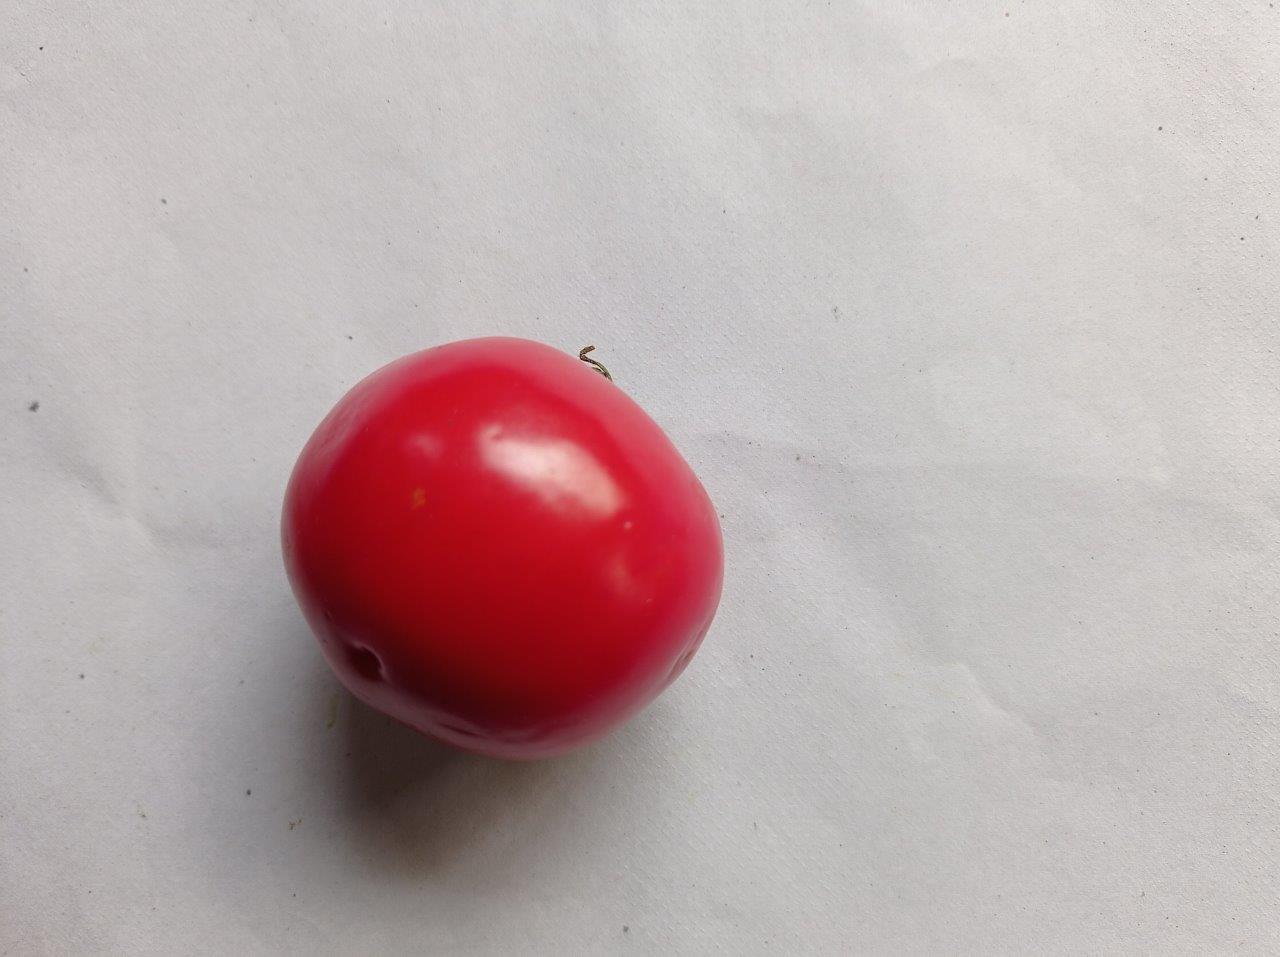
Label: Fresh